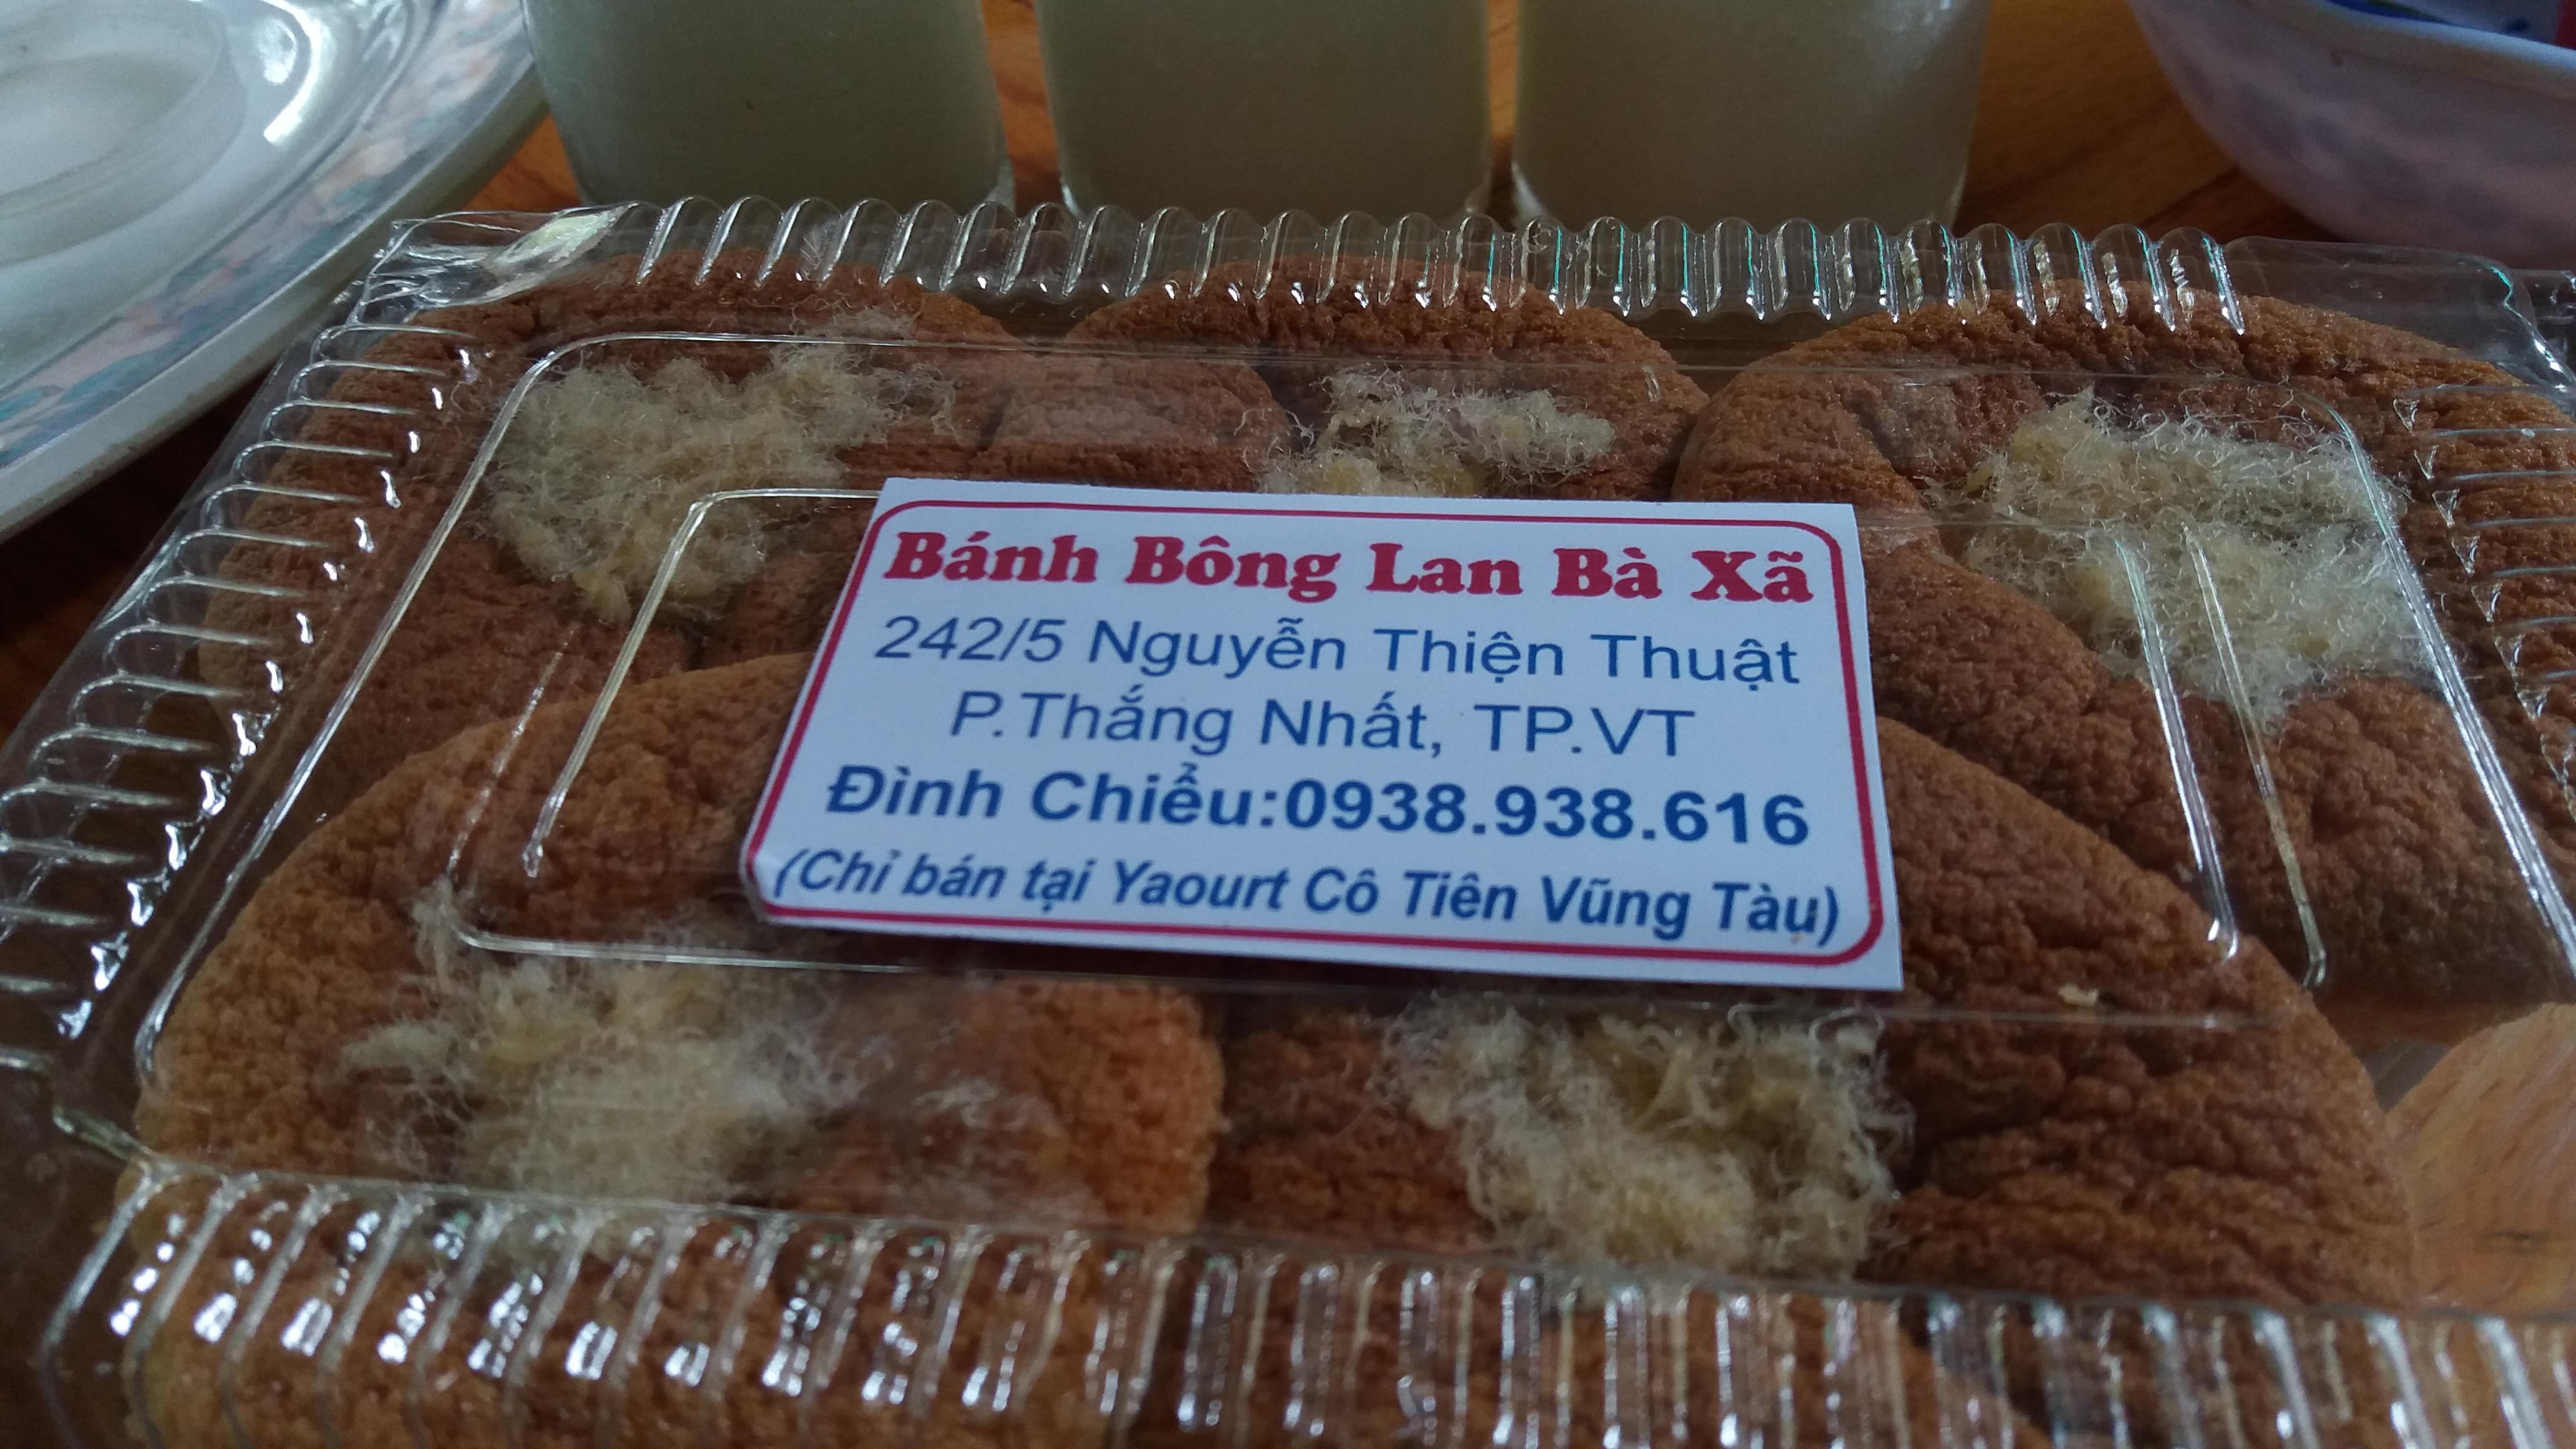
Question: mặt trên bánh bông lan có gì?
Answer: có chà bông